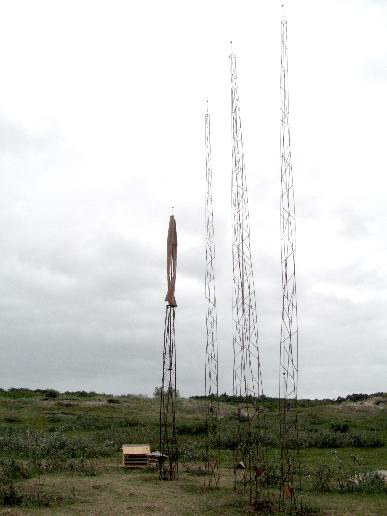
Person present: No